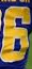
Number: 6